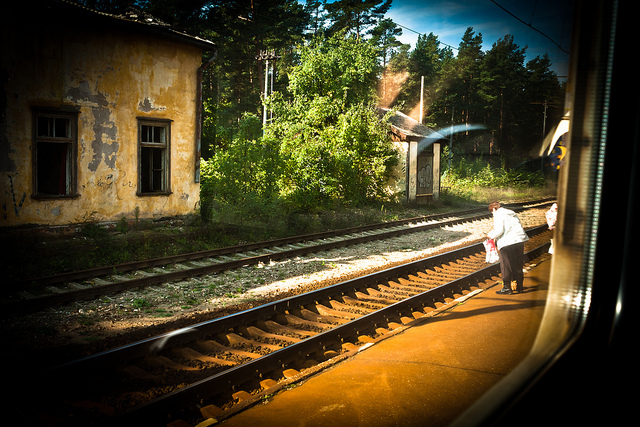
a woman at the railway line waiting for the train

A woman is leaning over by a train track.